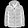
Label: Coat